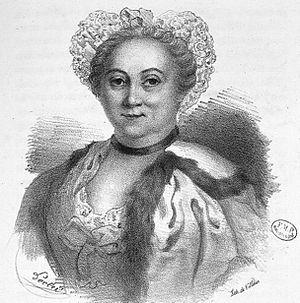
Mme du Coudray
Fin 1758 et début 1759, Madagascar et l'île Maurice sont atteints de la variole.